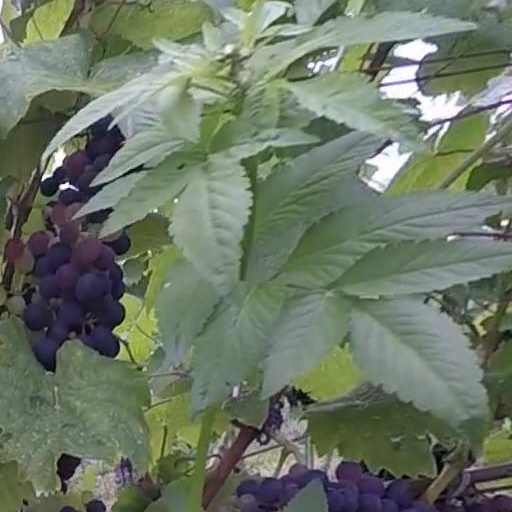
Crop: grape